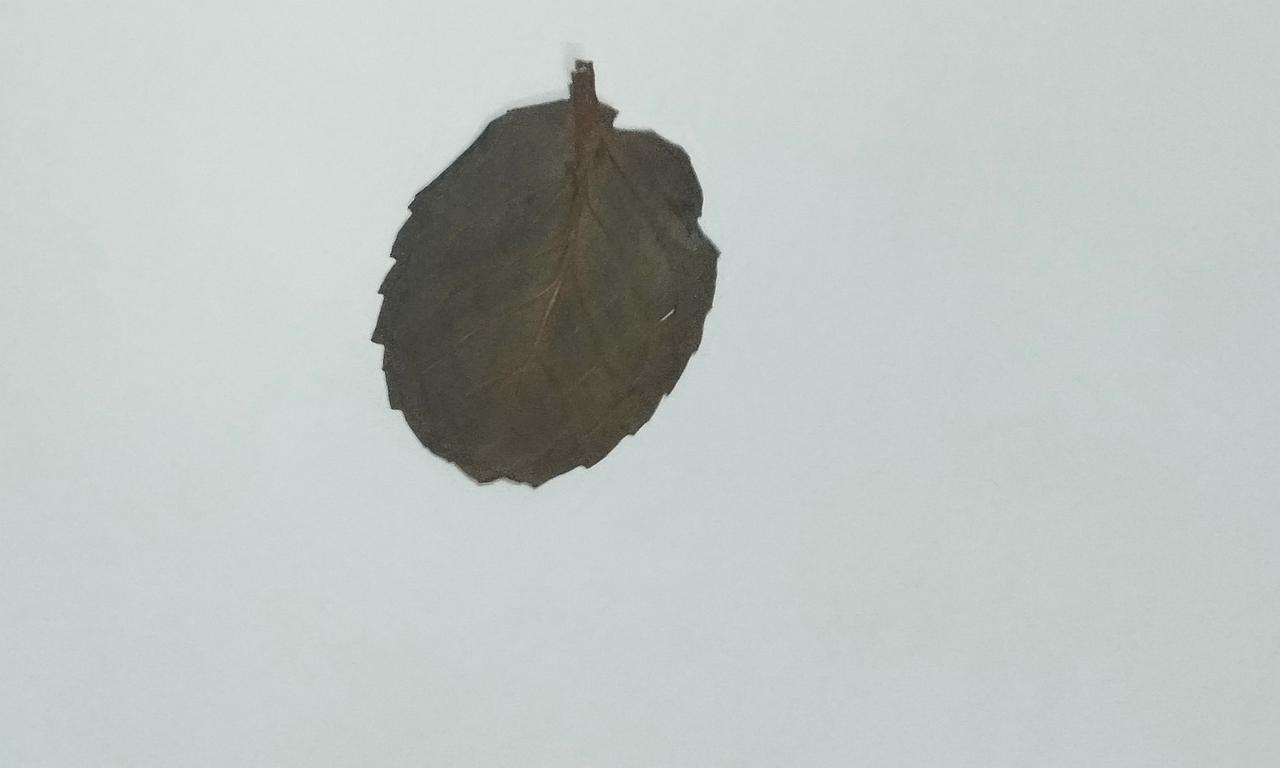
Label: Dried